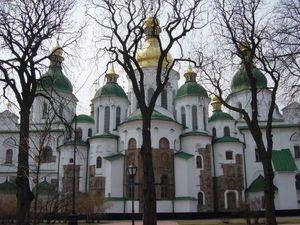
Cathédrale Sainte Sophie de Kiev, Ukraine.